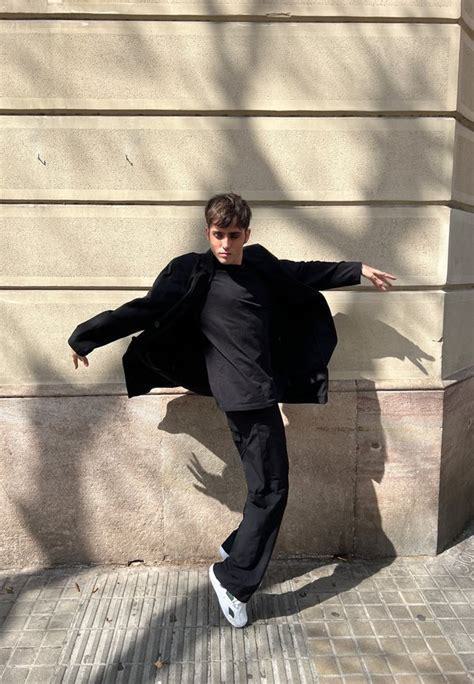
Brand: Jordan
Model: Jumpman Two Trey